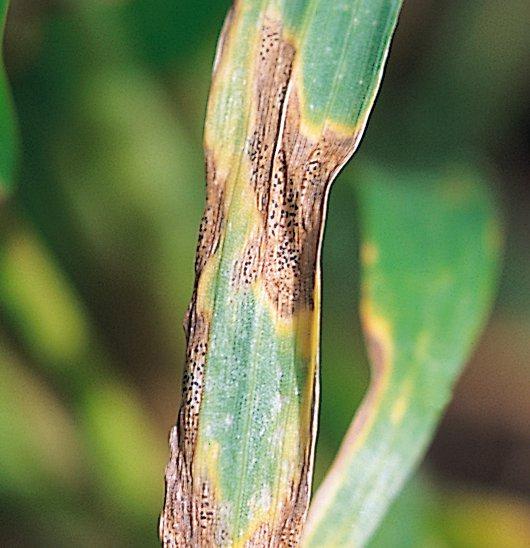
Plant: Wheat
Disease: wheat septoria blotch